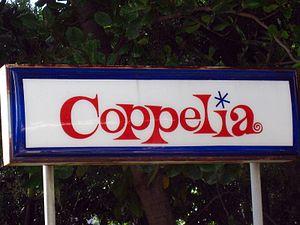
Coppélia, ou la Fille aux yeux d'émail est un ballet en deux actes et trois tableaux d'Arthur Saint-Léon, sur un livret de Charles Nuitter, musique de Léo Delibes, d'après le conte d'Hoffmann L'Homme au sable, représenté pour la première fois à l'Opéra Le Peletier de Paris le 25 mai 1870 sous la direction de François Hainl.